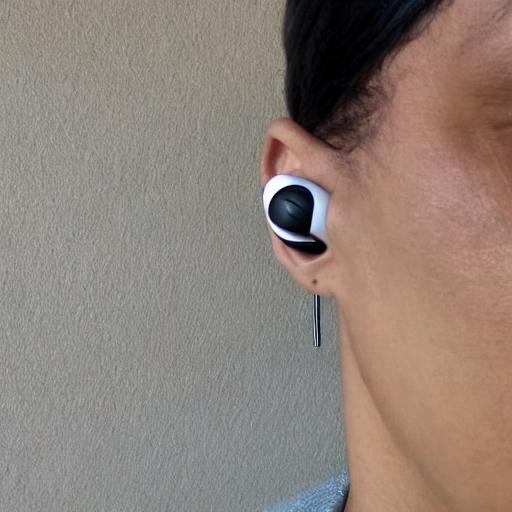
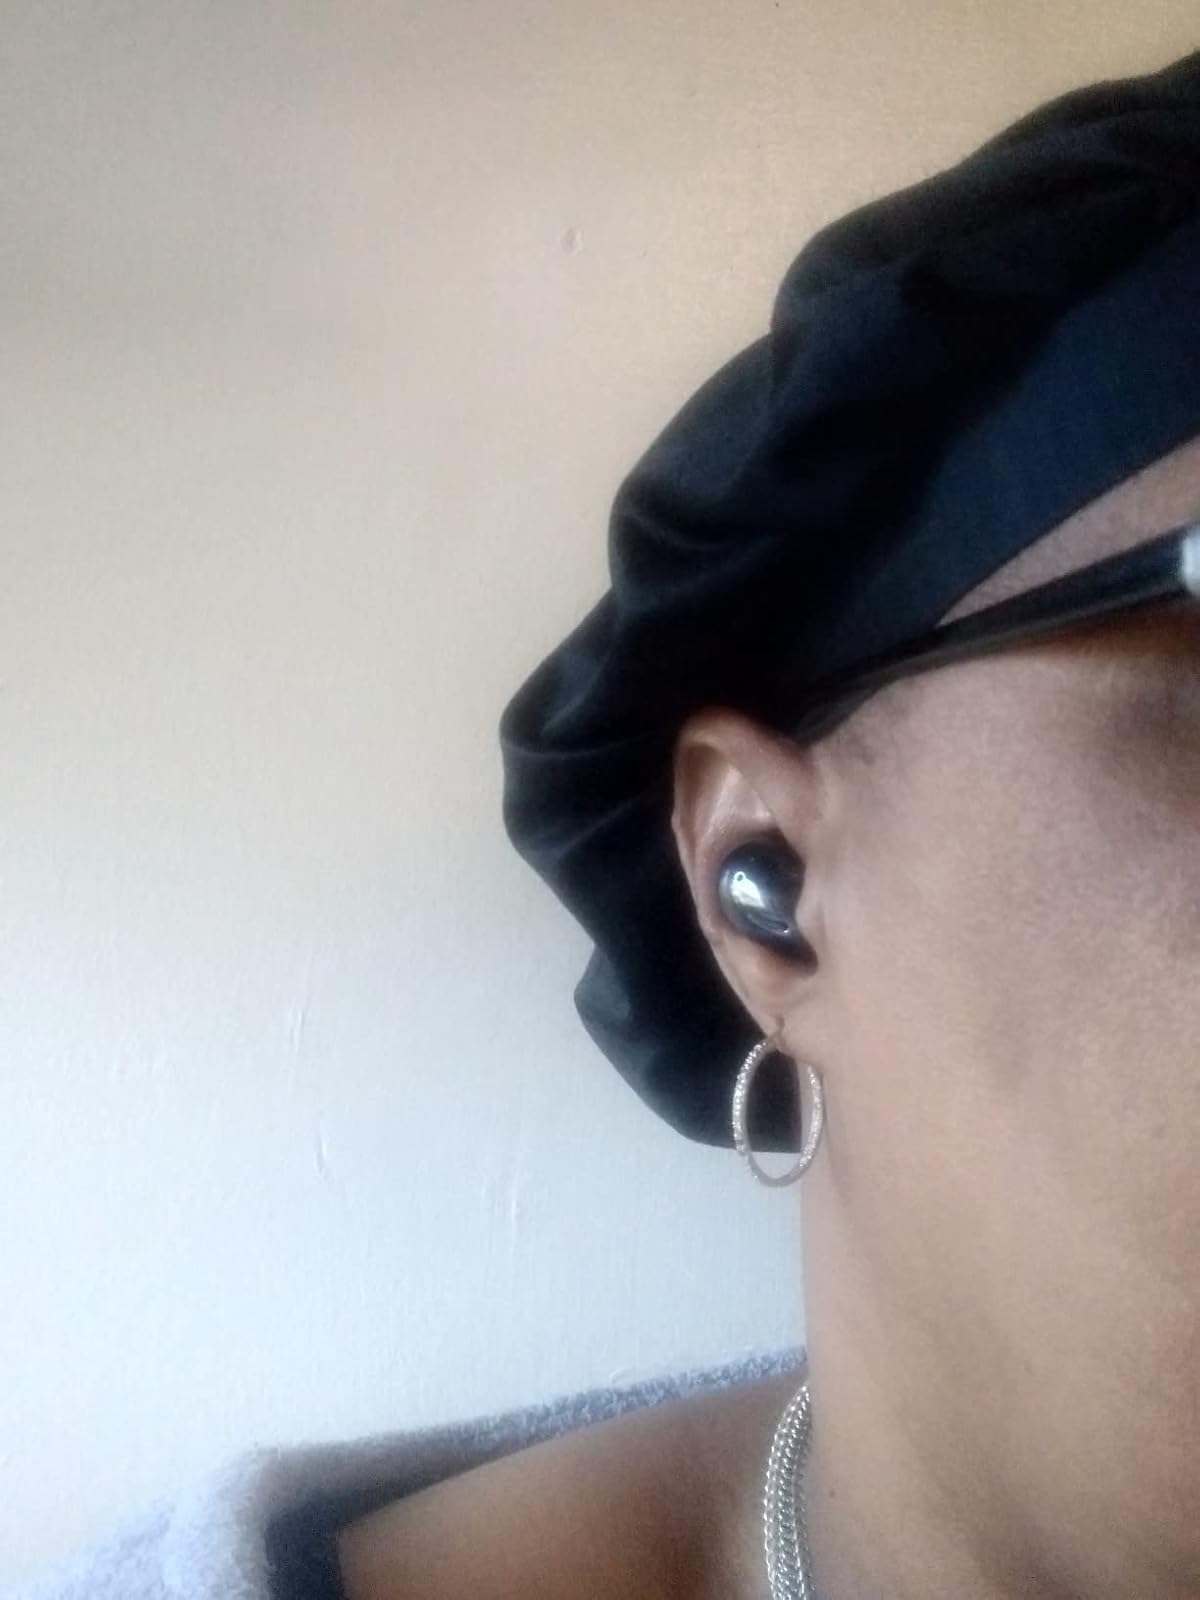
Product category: earbuds
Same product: no